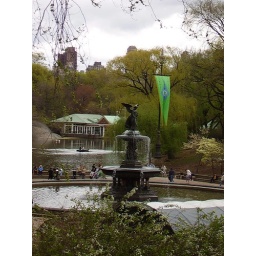
fountain by boat house